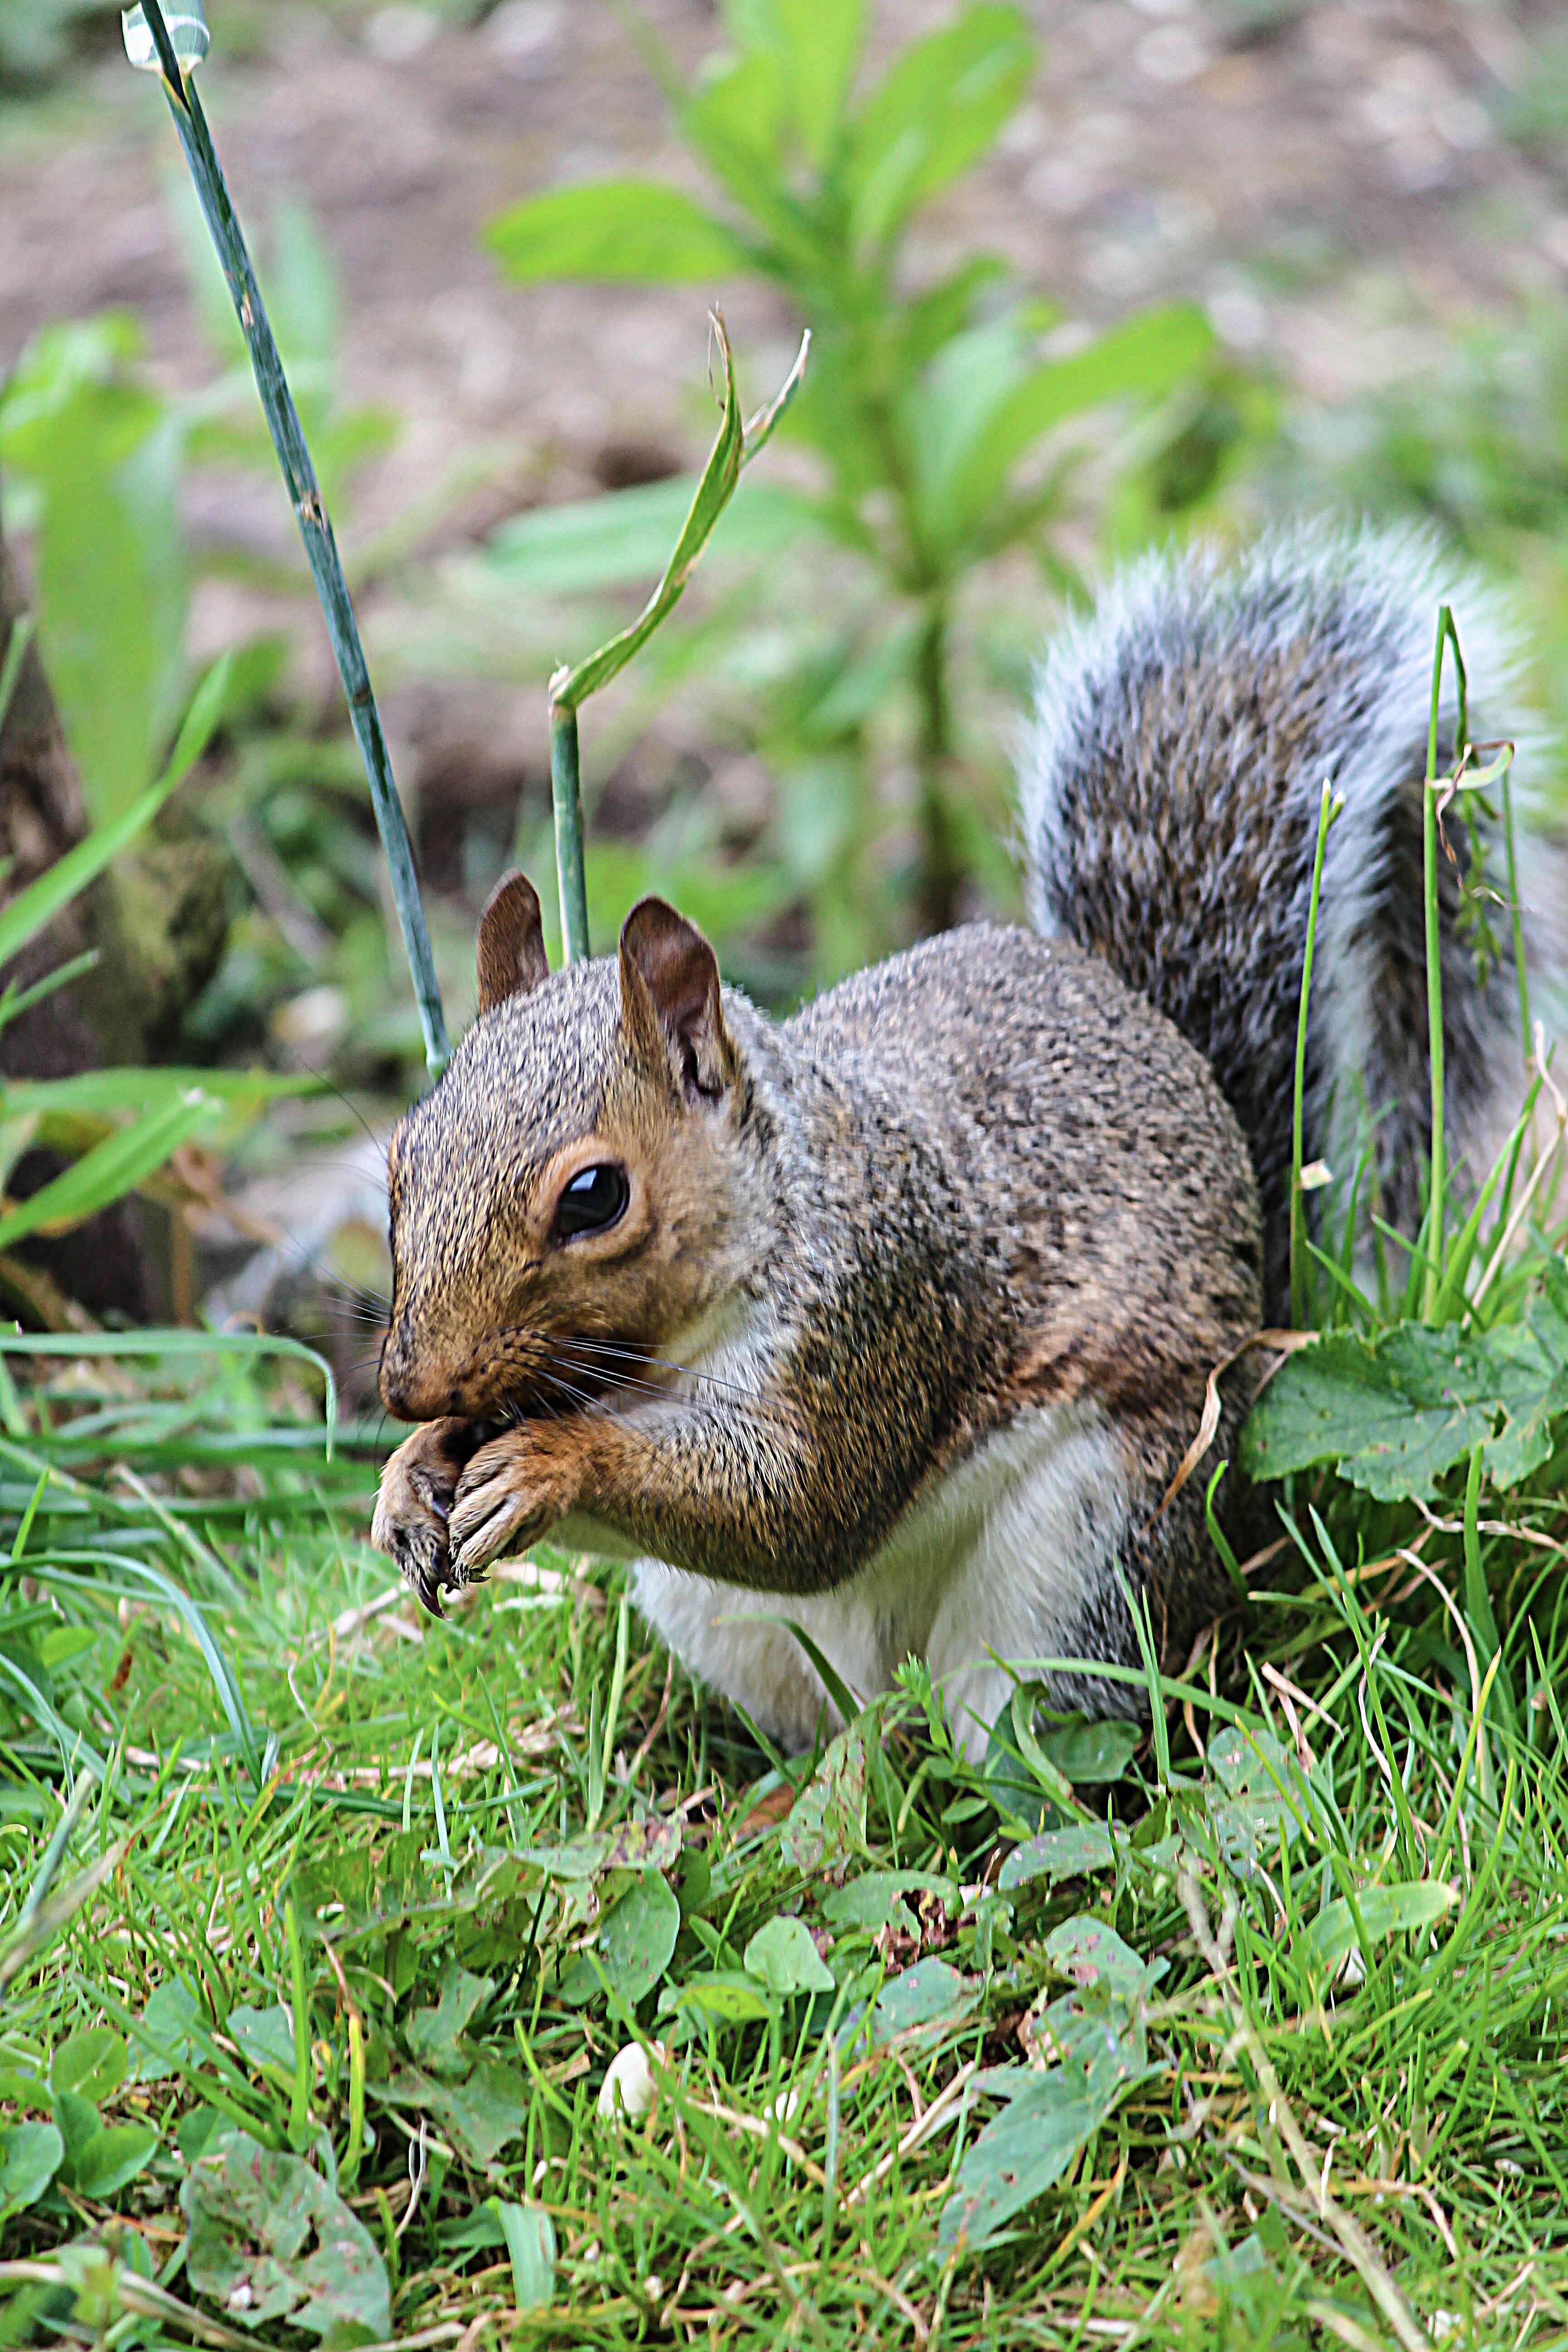
nature, grass, animal, wildlife, mammal, squirrel, rodent, fauna, whiskers, vertebrate, chipmunk, fox squirrel